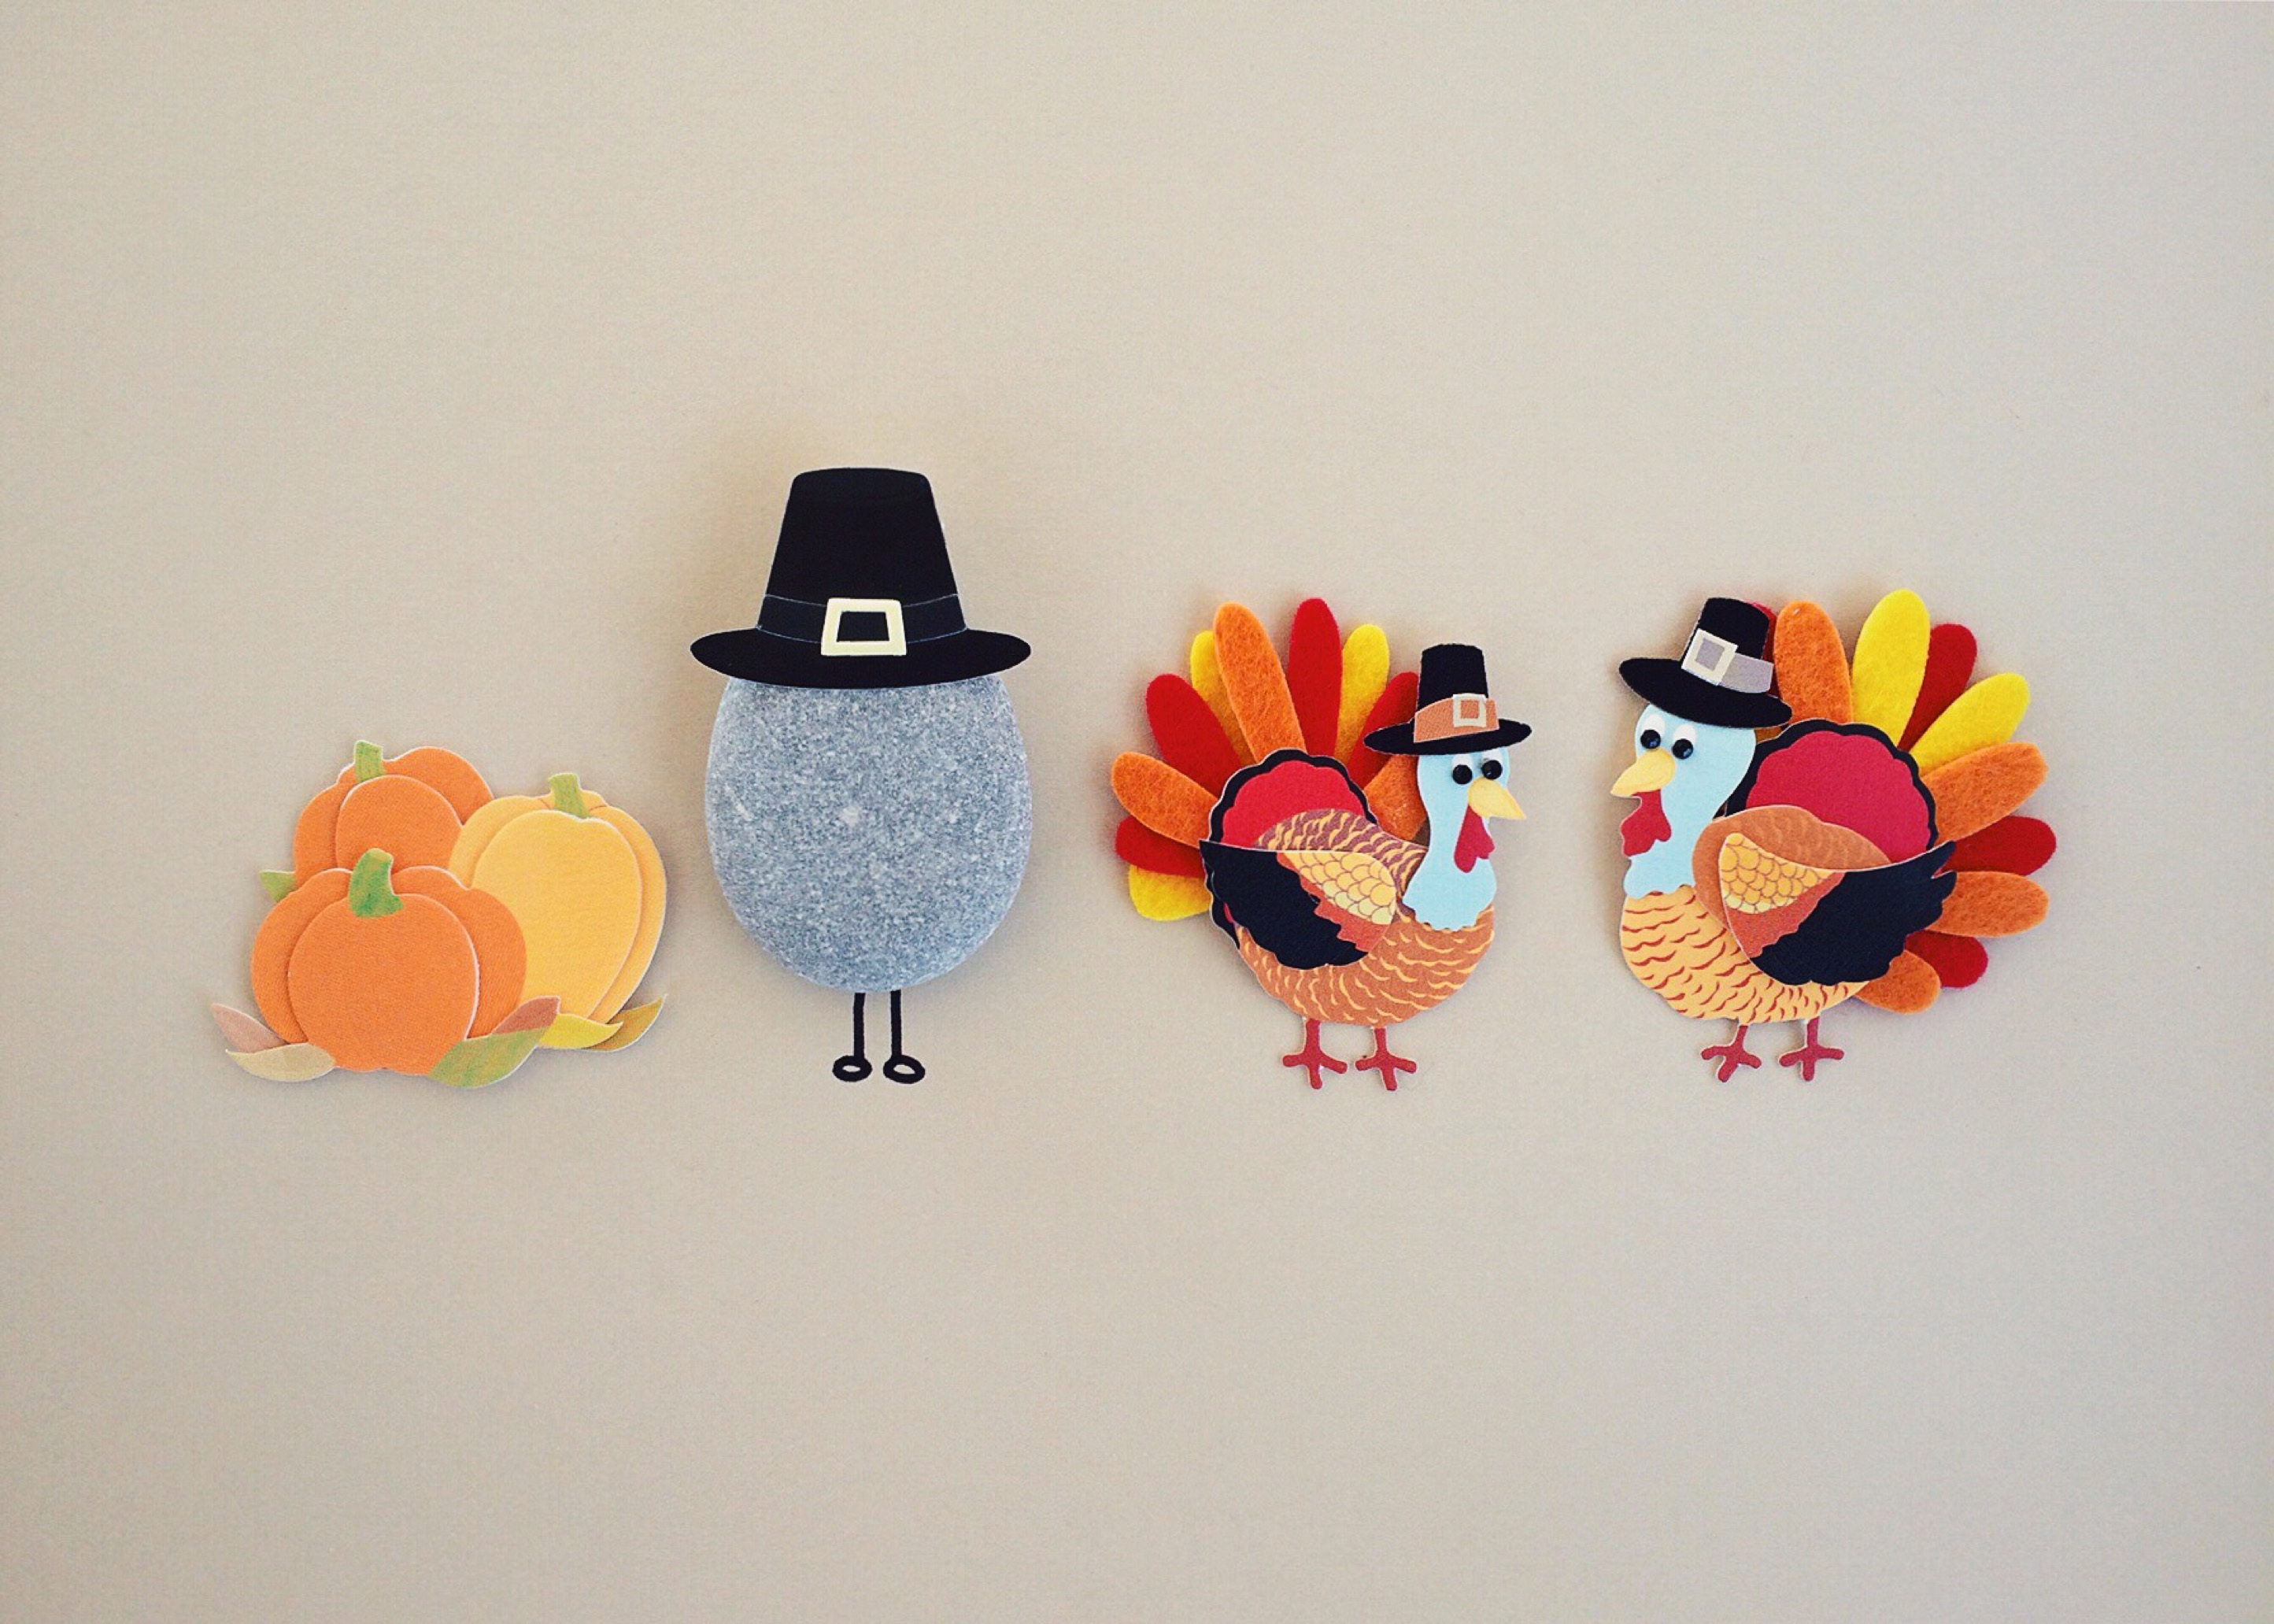
holiday, season, thanksgiving, art, drawing, illustration, turkey